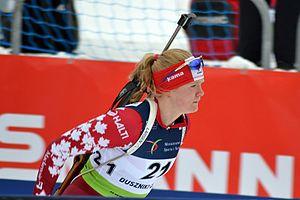
Sarah Beaudry, née le 19 mars 1994, est une biathlète canadienne.